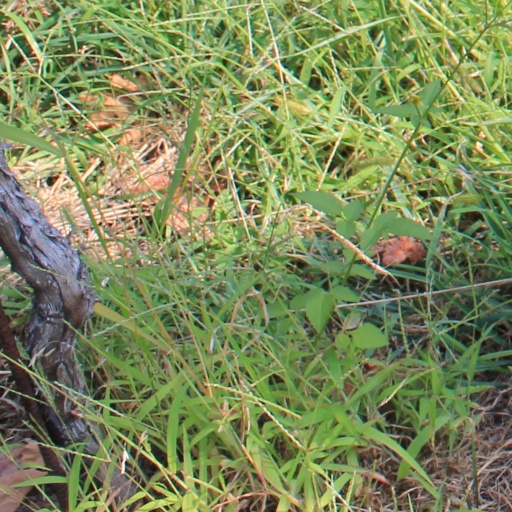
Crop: grape